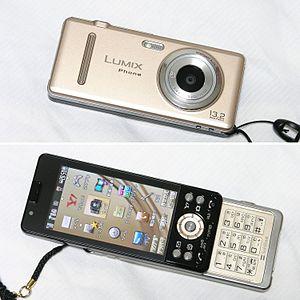
Panasonic Corporation est un grand groupe japonais spécialisé dans l'électronique grand public, et pour les professionnels. Il est basé à Osaka, au Japon.